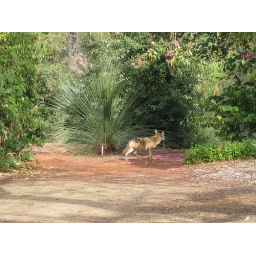
He was sitting by the road until we spotted each other, then walked slowly away.